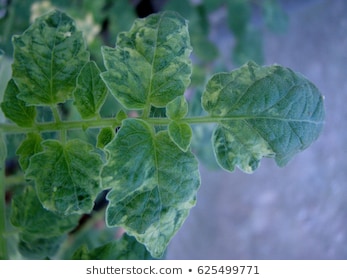
Labels: Tomato leaf mosaic virus, Tomato leaf mosaic virus, Tomato leaf mosaic virus, Tomato leaf mosaic virus, Tomato leaf mosaic virus